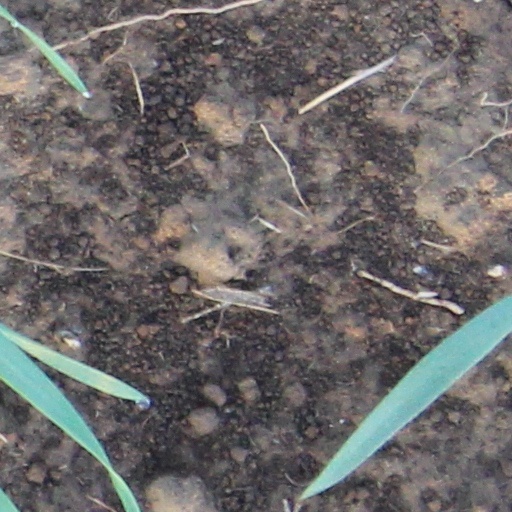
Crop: wheat